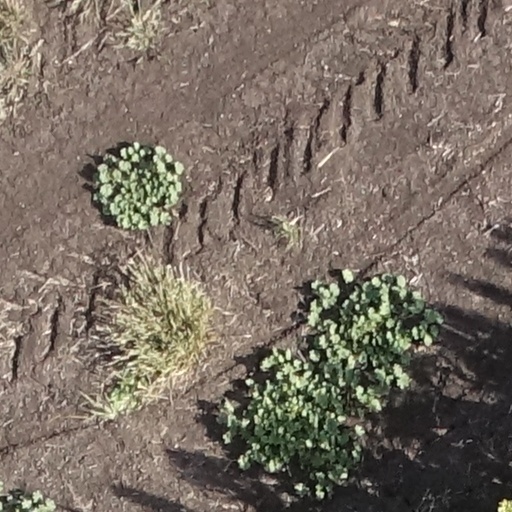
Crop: sorghum